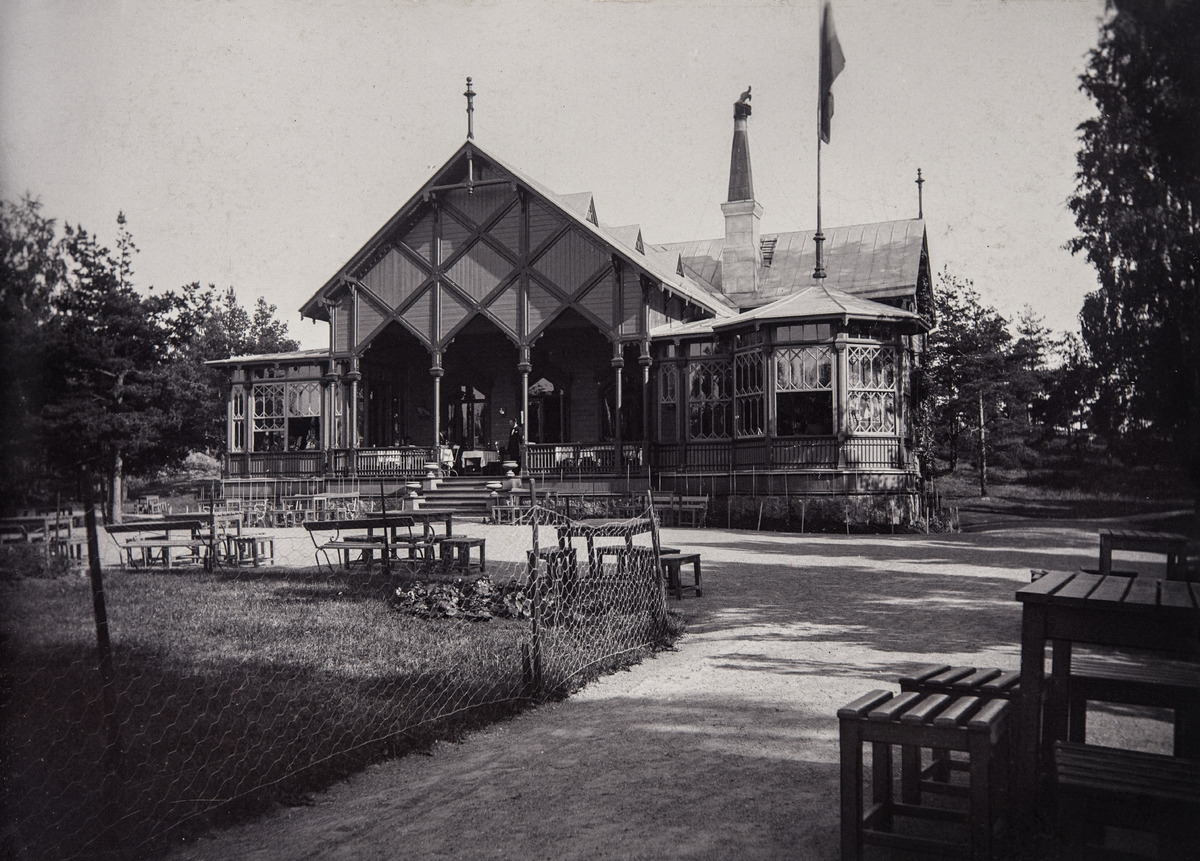
Korkeasaari, ravintola
sisällön kuvaus: Korkeasaari, ravintola. mustavalkoinen
Kuvaaja: Johansson, Otto, valokuvaaja
Ajankohta: kuvausaika 1900 n.
Paikka: Suomi, Uusimaa, Helsinki, Korkeasaari
Aiheet: rakennukset, puurakennukset, ravintolat, eläintarhat